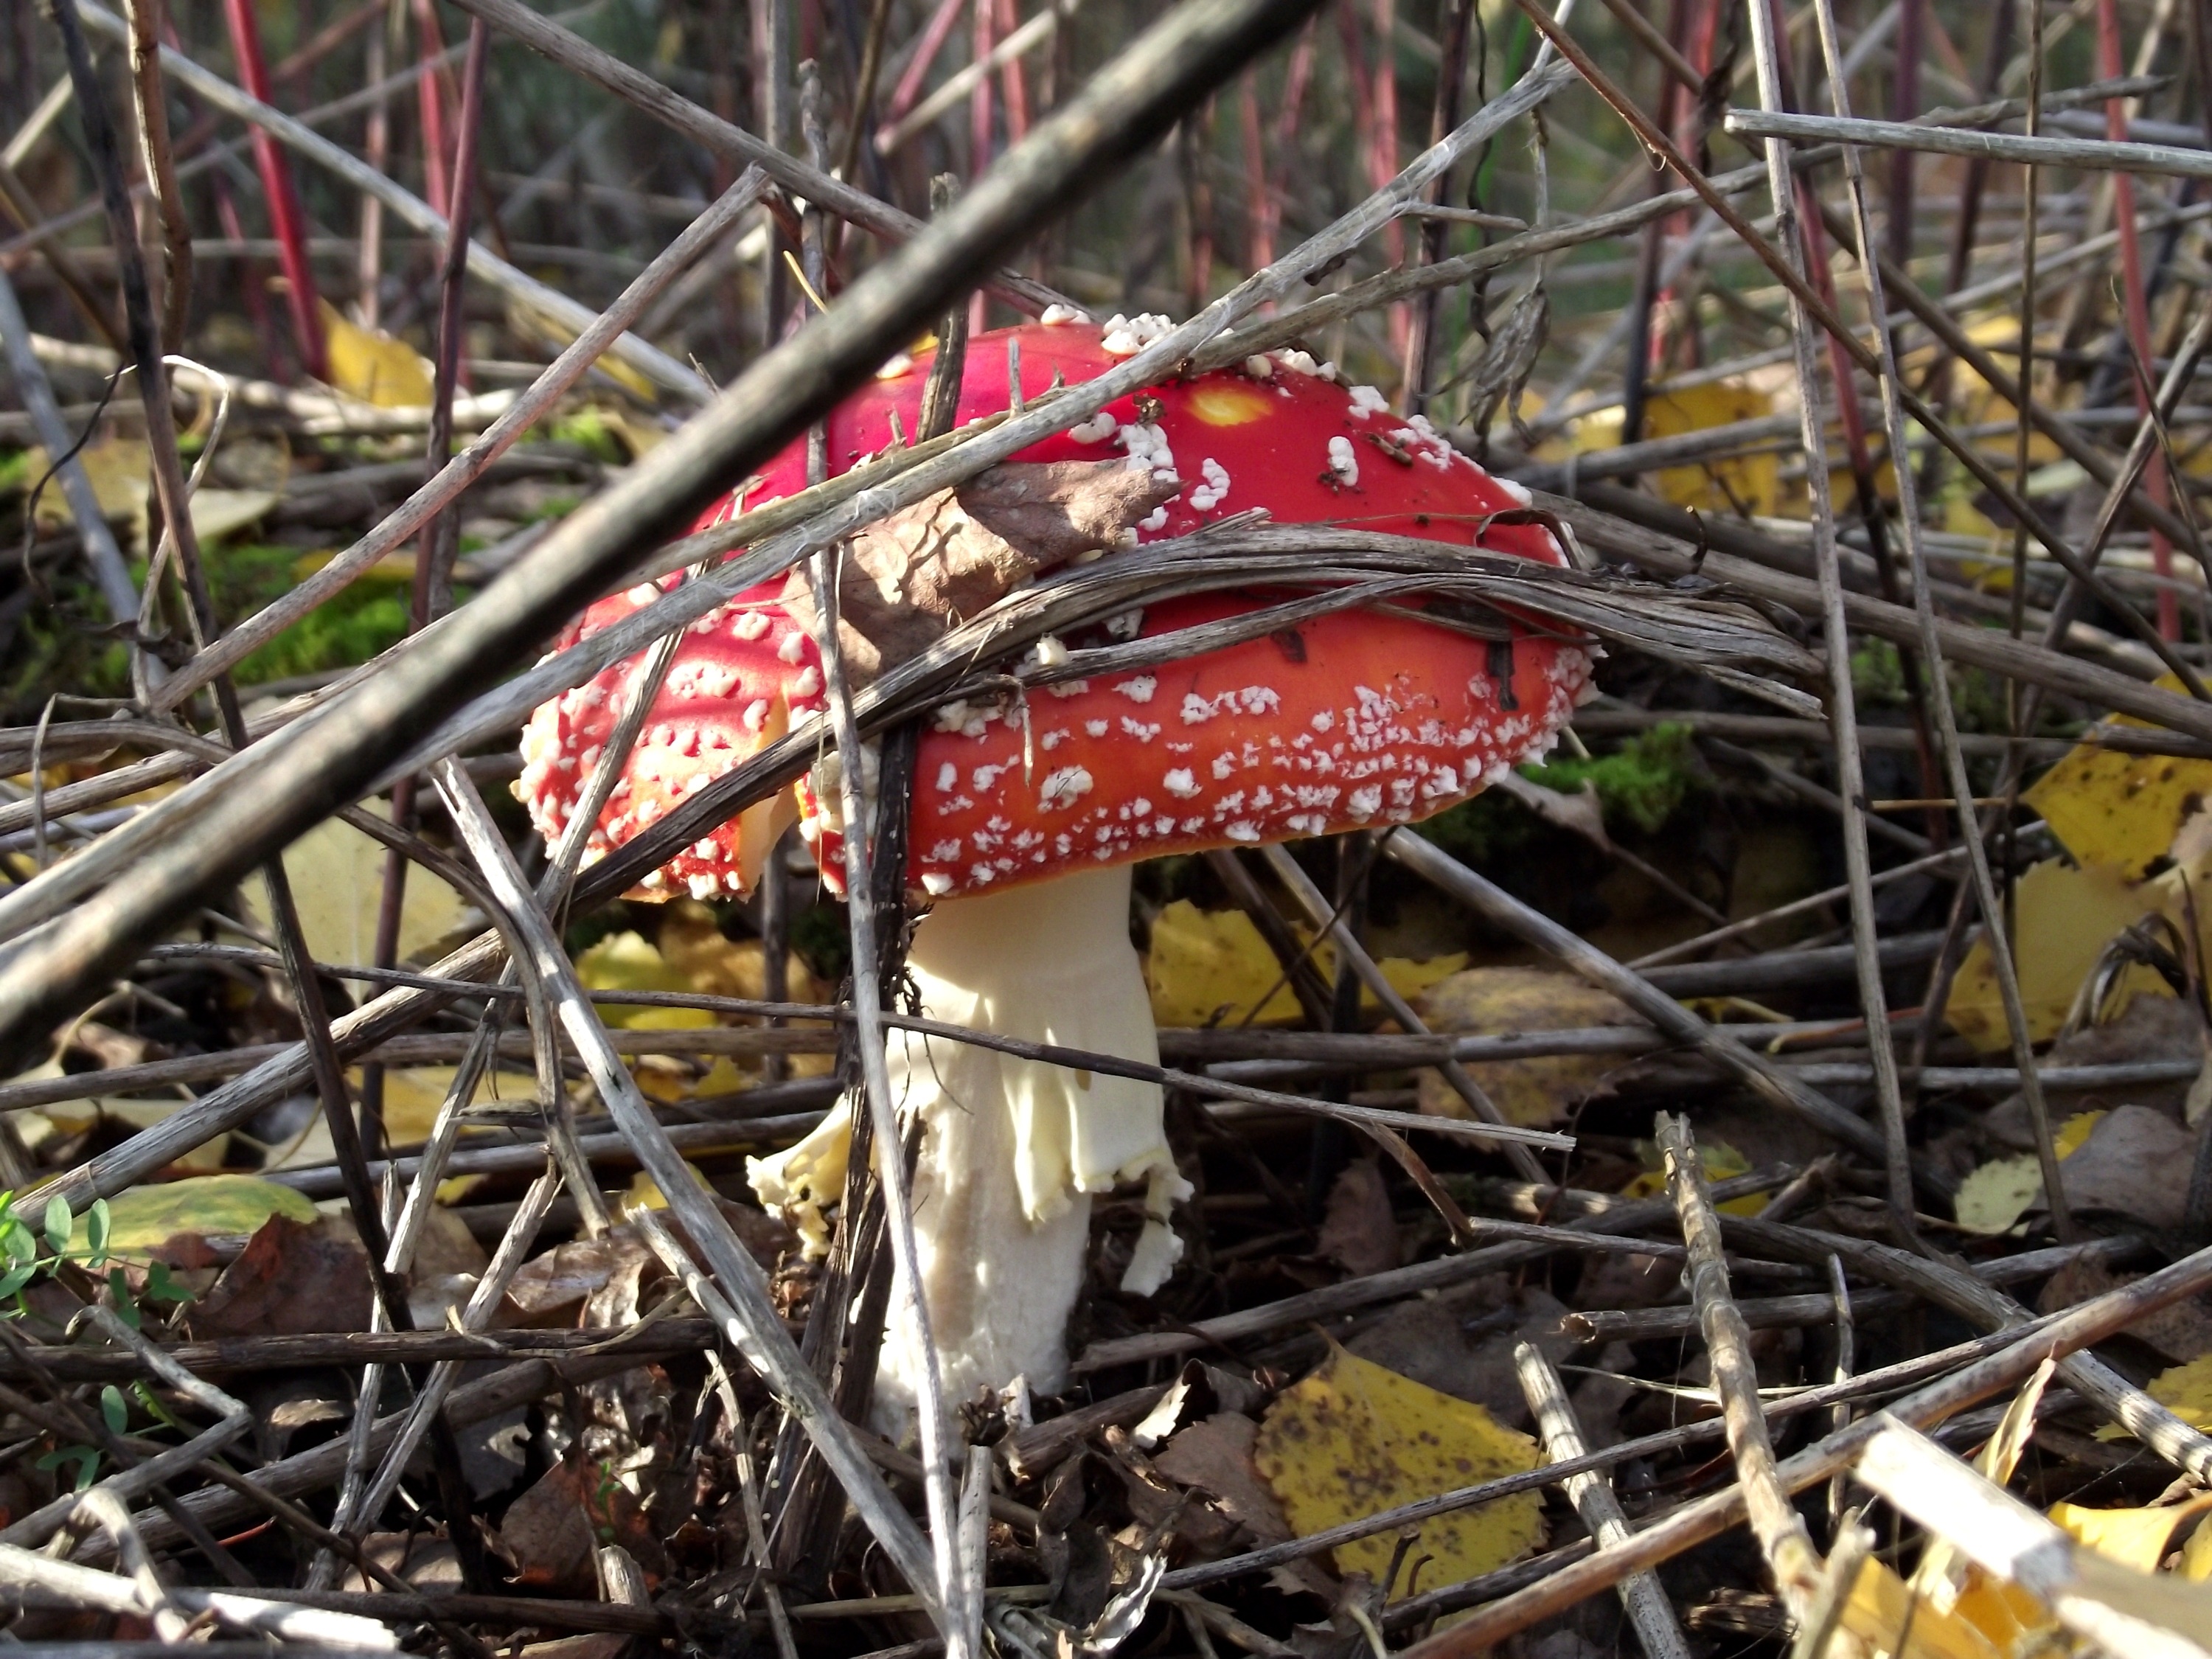
nature, forest, grass, flower, foliage, green, red, vehicle, autumn, mushroom, poison, amanita, fleece